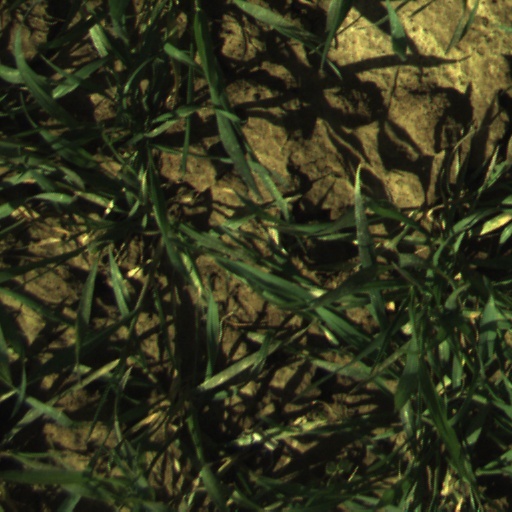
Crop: wheat